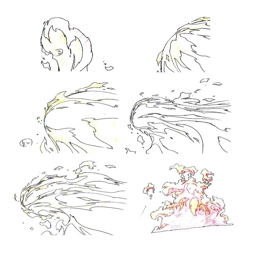
design from the animated series